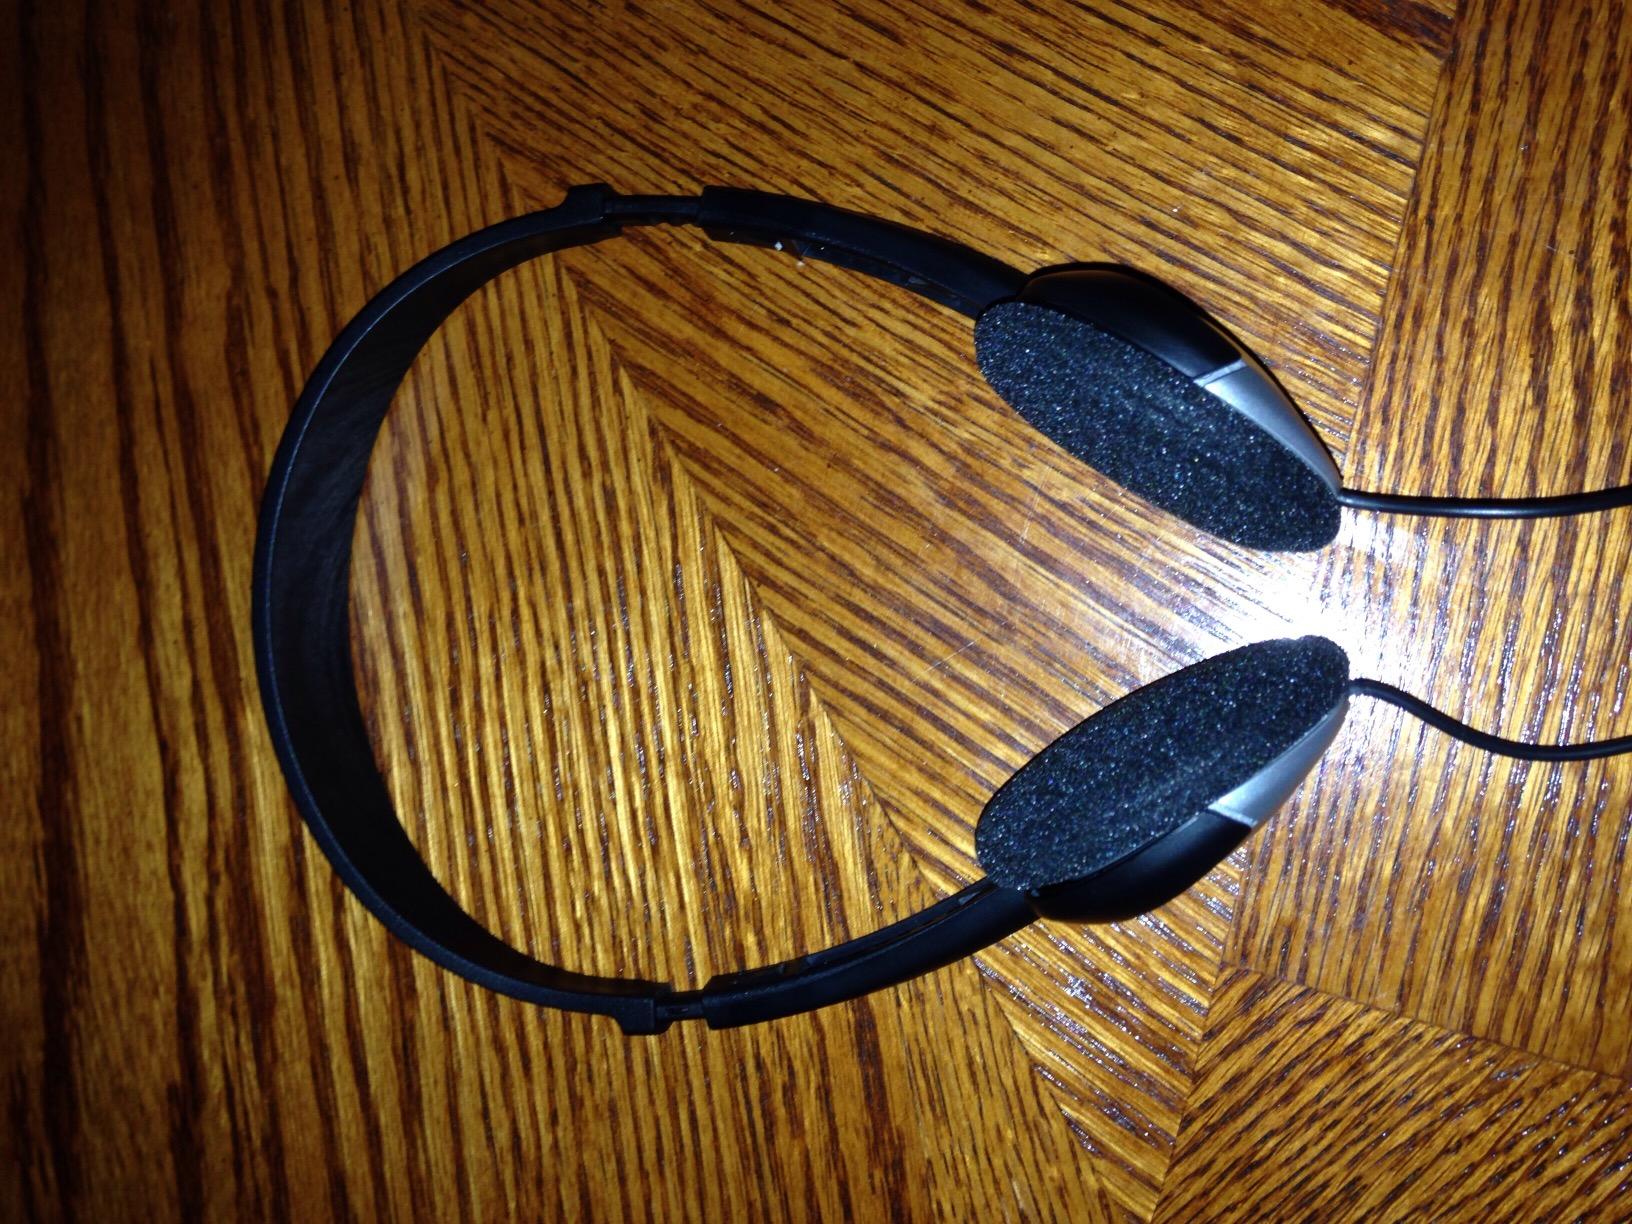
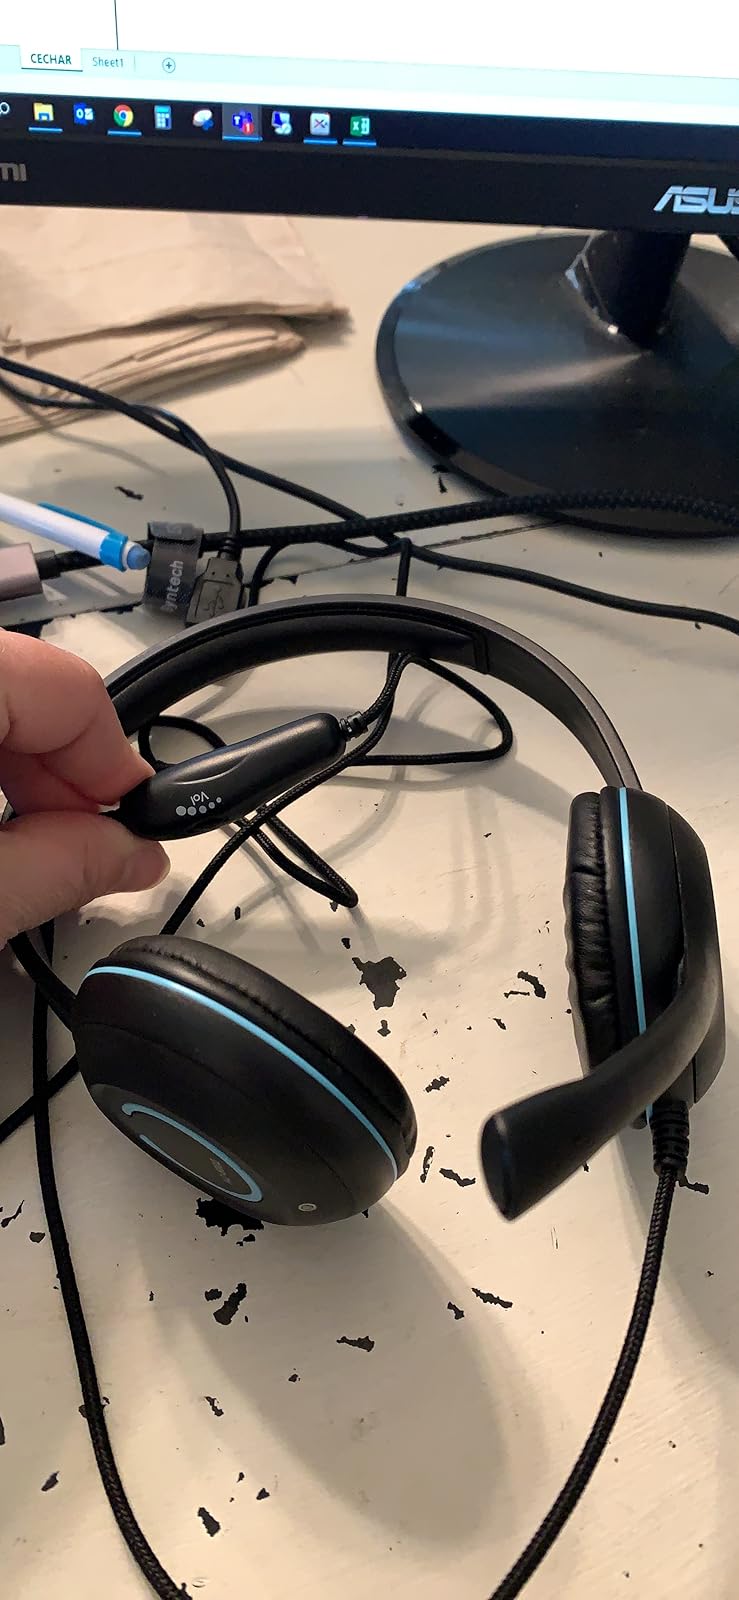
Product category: headphones
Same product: no